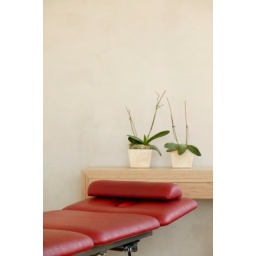
Reclining chair by pot plants